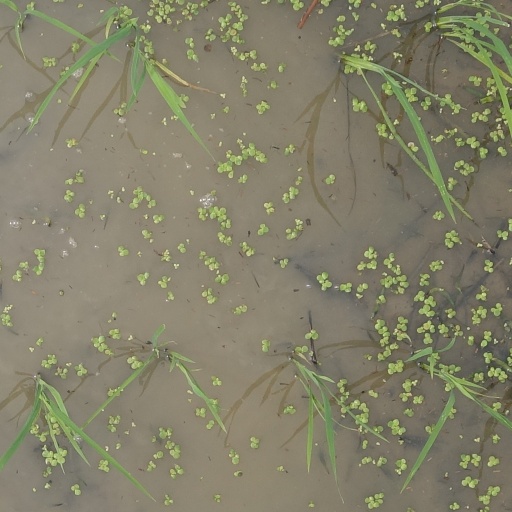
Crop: rice